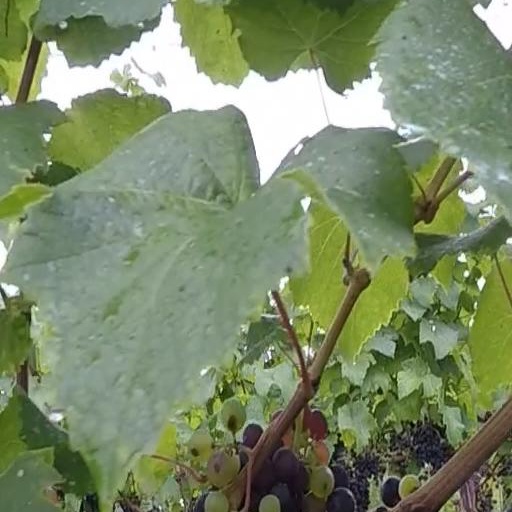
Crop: grape